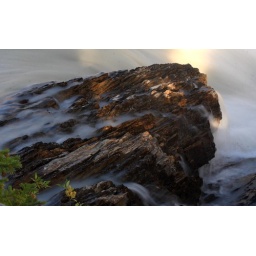
Long exposure of water seeping over a rock near the Natural Bridge in Yoho National Park